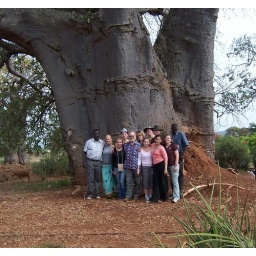
Group photo under baobab tree near the water project